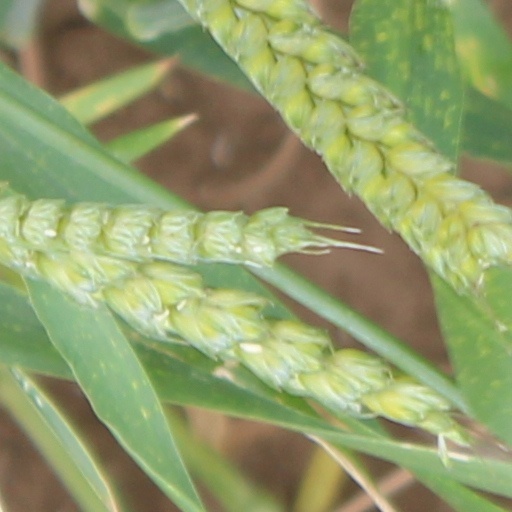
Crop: wheat